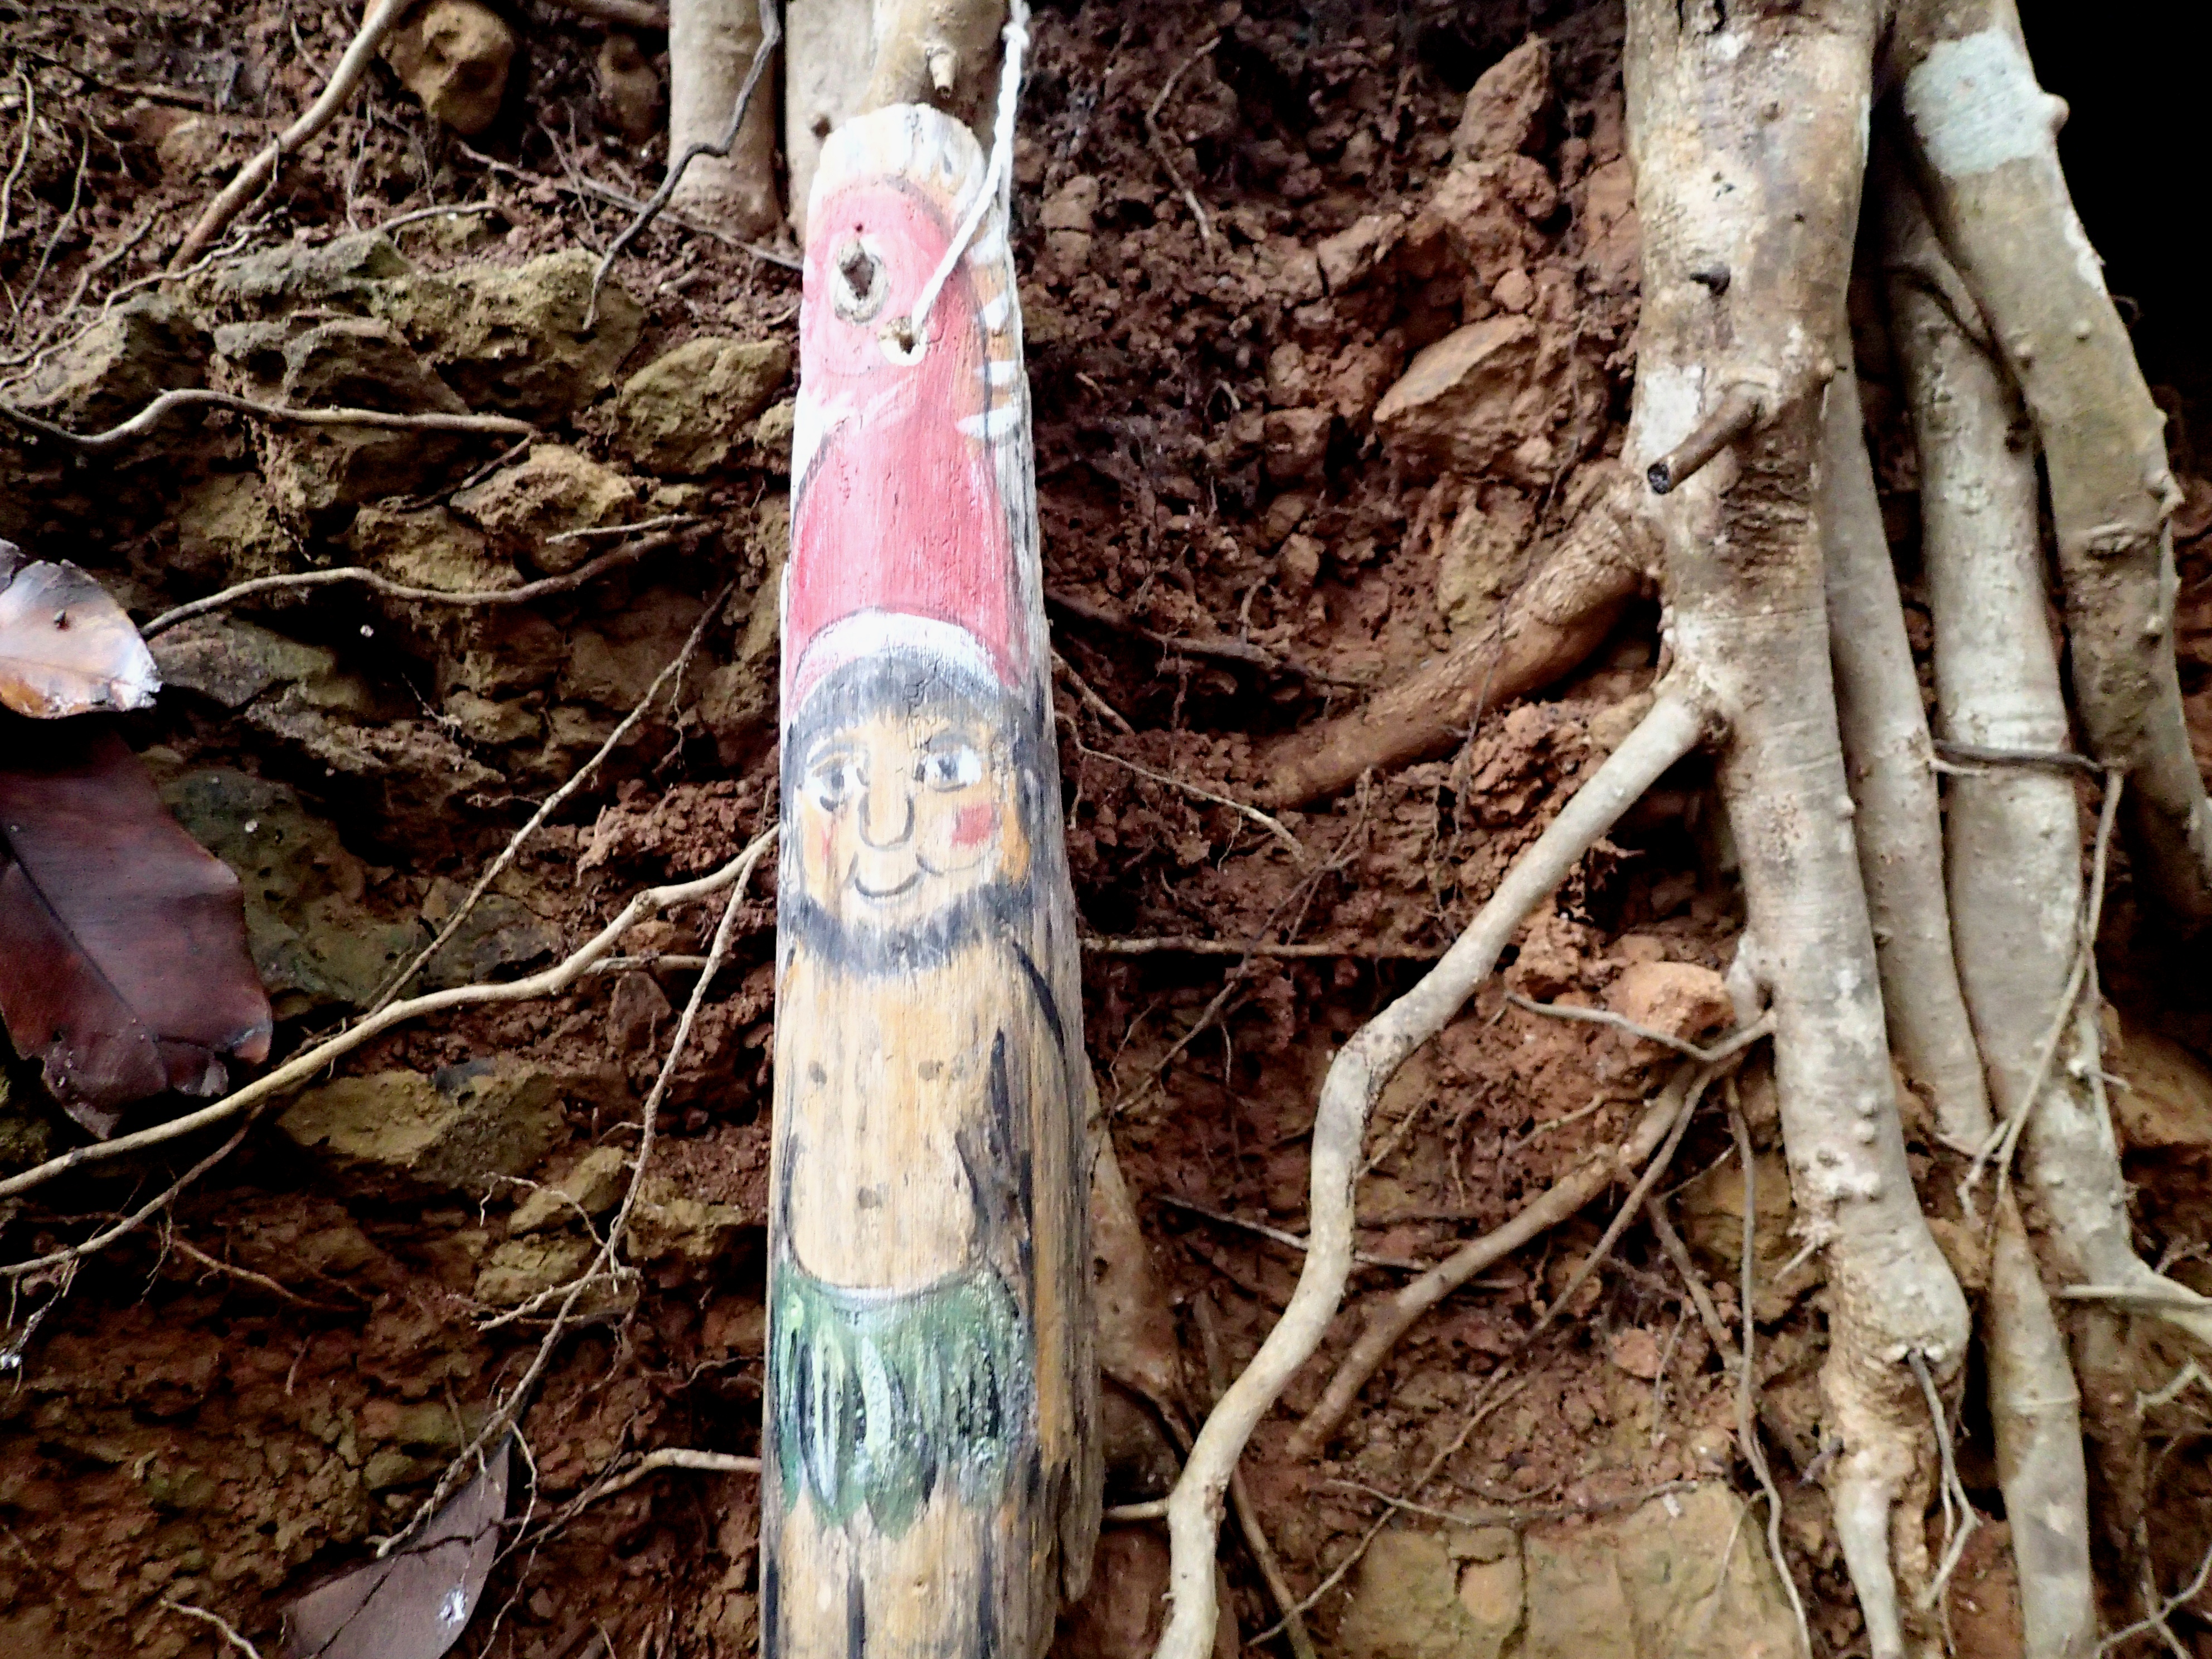
tree, forest, branch, plant, wood, trunk, spring, produce, soil, root, woody plant